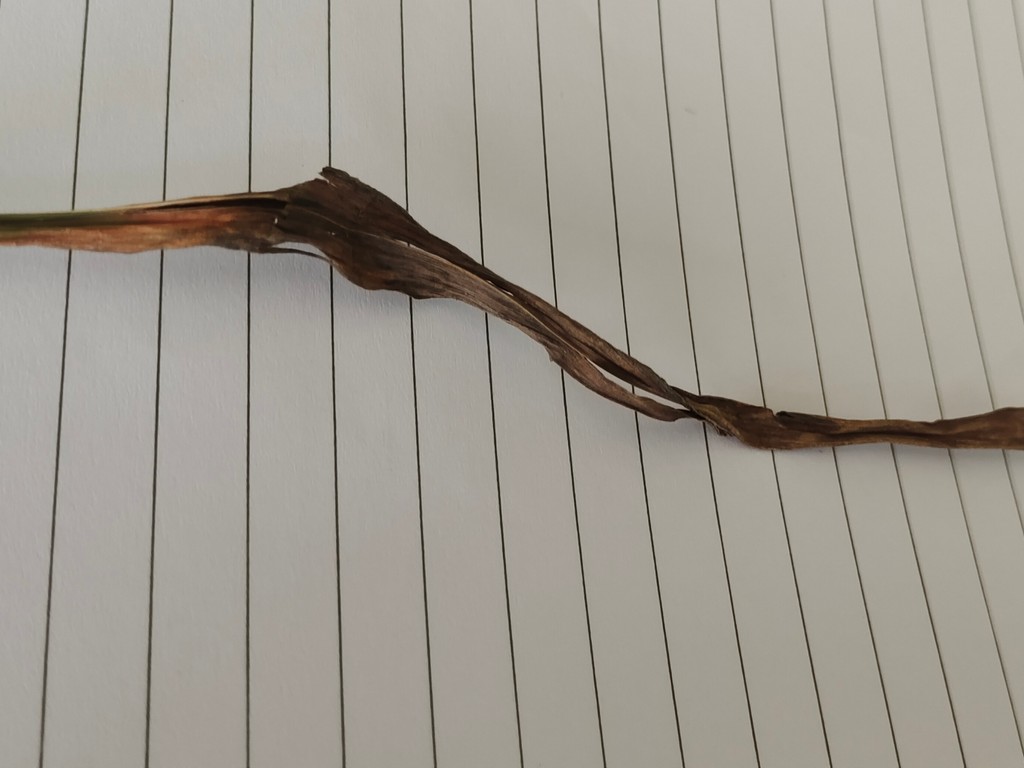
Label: Dried